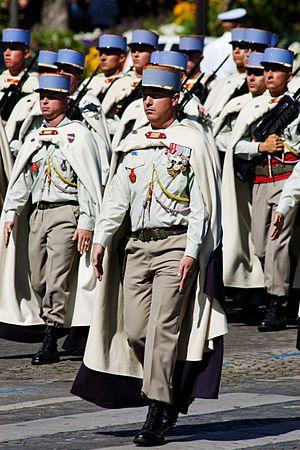
1er régiment de spahis, défilé du 14 juillet 2008 sur les Champs-Élysées, Paris.
Le 1ᵉʳ régiment de spahis est une unité de l'armée française relevant de l'arme blindée-cavalerie.